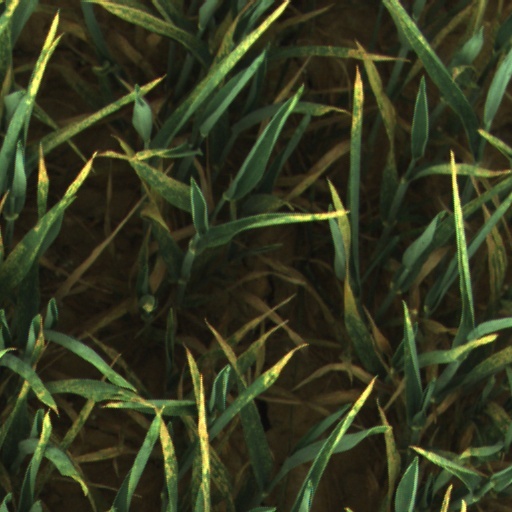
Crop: wheat